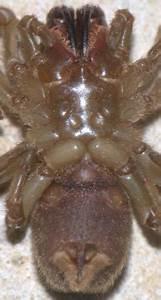
spider